Char 2C

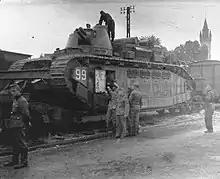
"Champagne" after capture by German forces in eastern France, June 1940

The char 2C, also known as the FCM 2C, was a French post WWI heavy tank landship, later considered a super-heavy tank. It was developed during World War I but not deployed until after the war. It was, in total volume or physical dimensions, the largest operational tank ever made.